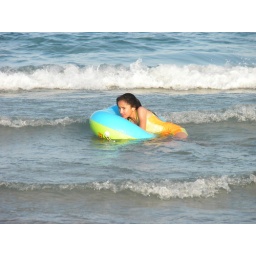
little girl in the beach